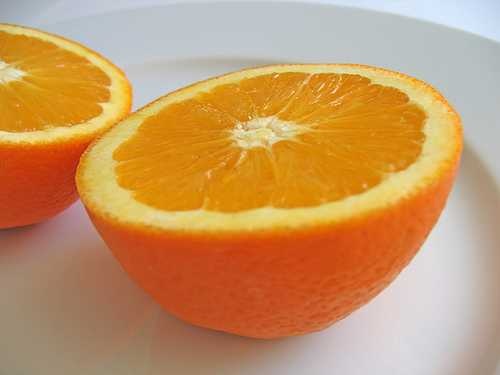
Label: Orange